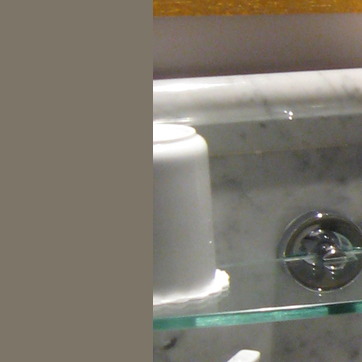
Material: ceramic